Caseidae

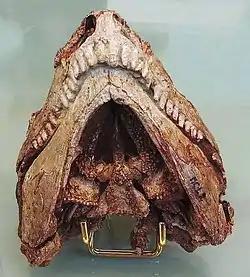
Skull of "Euromycter rutenus" in ventral view allowing to see the numerous small teeth adorning the bones of the palate (the parasphenoid, triangular in shape in the center, and the very elongated pterygoids on each side). The hyoid apparatus is not present here because it was removed during the preparation of the palate.

Caseids measured from less than to in length. They had a small head wider than high and with a forward-inclined snout, a very short neck, a long tail, robust forelimbs, and a body of variable proportions depending on their diet. Small insectivorous species like "Eocasea" had an unexpanded trunk. Others with an omnivorous diet like "Martensius" had a barely enlarged rib cage, a more elongated skull, smaller nostrils, and a snout less inclined forward than in herbivorous caseids. The latter were characterized by their disproportionately small skull compared to the size of the body. The postcranial skeleton indeed shows a spectacular increase in the volume of the rib cage, which becomes very wide and barrel-shaped, probably to accommodate a particularly developed intestine, necessary for the digestion of high-fiber rich plants. In these forms, the skull has very large external nostrils and a very short facial region with a strong forward inclination of the end of the snout which clearly overhangs the dental row. The temporal fenestrae are also relatively large (especially in "Ennatosaurus"), the supratemporals are large in size, and, on the occipital surface, the paroccipital processes are massively developed, establishing strong supporting contacts with the squamosals. The dorsal surface of the skull is covered with numerous small pits. These suggest the presence of large scales on the head of these animals. Numerous labial foramina running parallel to the ventral edge of the premaxilla and maxilla, as well as along the dorsal edge of the dentary, suggest the presence of scaly "lips" which must have concealed the dentition when the jaws were closed. The teeth, simply conical and pointed in insectivorous species, adopt in herbivorous species a leafy or spatulate morphology and are provided with more or less numerous cuspules. Numerous small teeth also adorned several bones of the palate. Herbivorous species do not show a simple evolutionary trend towards increasing tooth complexity. Thus, the teeth of the basal taxa "Casea" and "Arisierpeton" have three cuspules just like in the more derived forms "Cotylorhynchus" and "Caseopsis". "Ennatosaurus" and "Euromycter", which occupy an intermediate phylogenetic position, have teeth bearing 5 to 7 cuspules and 5 to 8 cuspules respectively. "Angelosaurus", one of the most derived caseids, has teeth with 5 cuspules. In "Angelosaurus" the teeth have a bulbous morphology with very short and wide crowns. Their sturdiness and the significant wear they show indicate that "Angelosaurus" must have fed on tougher plants than those on which most other herbivorous caseids fed. Herbivorous caseids also show very different dietary adaptations from those seen in another group of basal synapsids, the Edaphosauridae. The latter had, in addition to the marginal dentition, a dental battery made up of numerous teeth located both on the palate and on the inner surface of the lower jaws. In herbivorous caseids, the palatal teeth are smaller, and the inner surface of the lower jaws bears no teeth. Instead of a dental battery, they had a massive tongue (as indicated by the presence of a highly developed hyoid apparatus found in "Ennatosaurus" and "Euromycter") perhaps rough, with which they had to compress food against the palatal teeth.